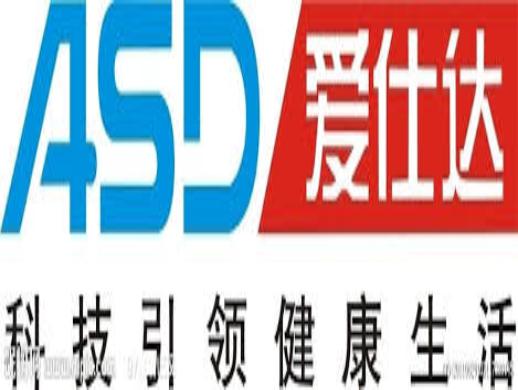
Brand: asd
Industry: Necessities